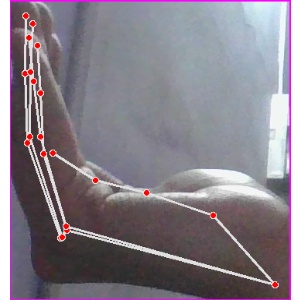
अक्षर: स